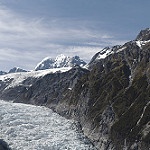
Label: glacier